J. J. "Ginger" O'Connell

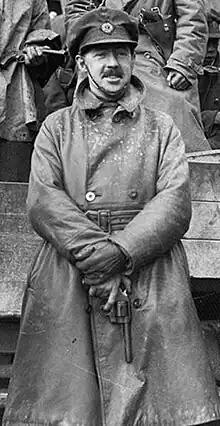
O'Connell in 1922

Jeremiah Joseph "Ginger" O'Connell (21 December 1887 – 19 February 1944) was an Irish revolutionary, active in the Irish War of Independence, and later a senior officer in the Irish Defence Forces.